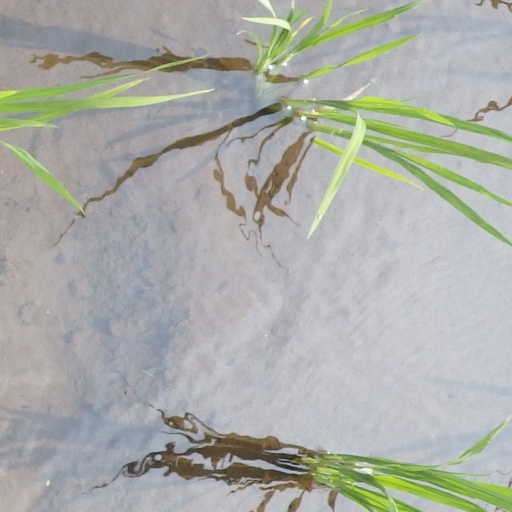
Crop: rice